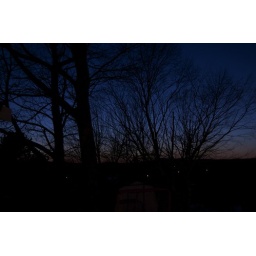
Outline of the trees in my yard against the cool blue tones of evening.